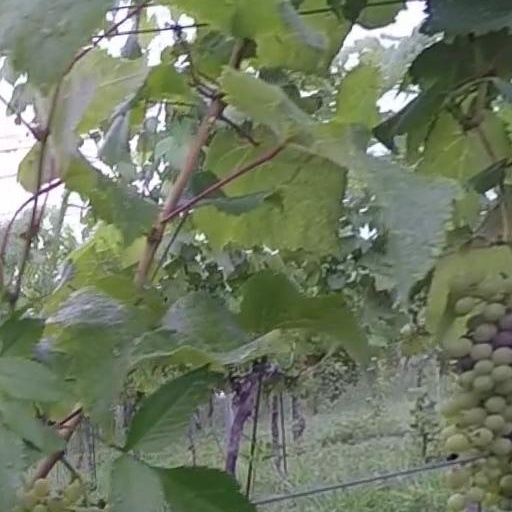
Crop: grape